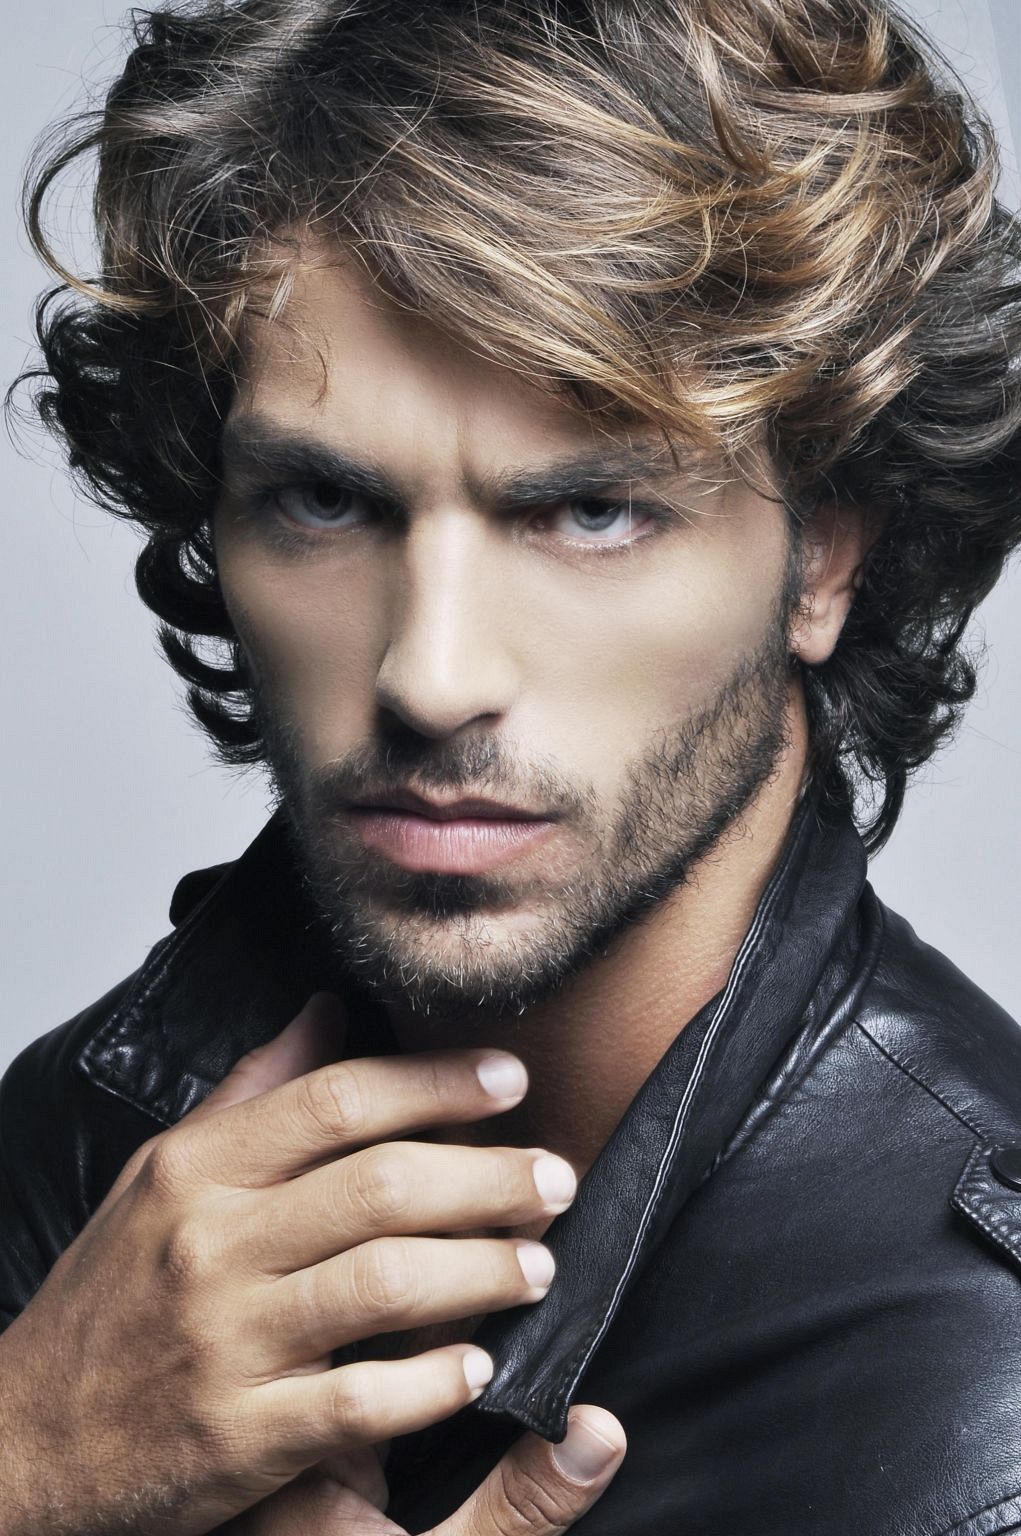
Label: Colored